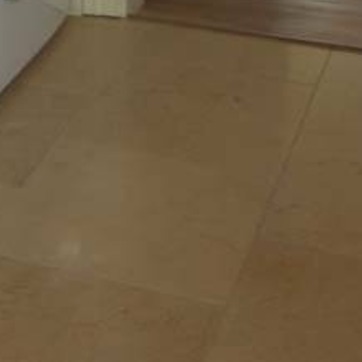
Material: tile